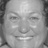
Emotion: happy